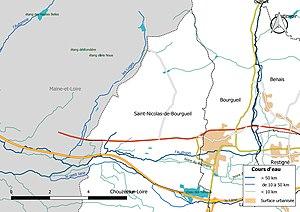
Carte du réseau hydrographique de la commune de fr:Saint-Nicolas-de-Bourgueil (France).
Saint-Nicolas-de-Bourgueil est une commune française située dans le département d'Indre-et-Loire en région Centre-Val de Loire.